South Canaan Congregational Church

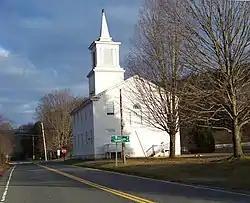

The South Canaan Congregational Church is a historic Congregational church building at Connecticut Route 63 and Barnes Road in the town of Canaan, Connecticut. Built in 1804, it is a remarkably, well-preserved example of early Federal period church architecture. It was listed on the National Register of Historic Places in 1983.